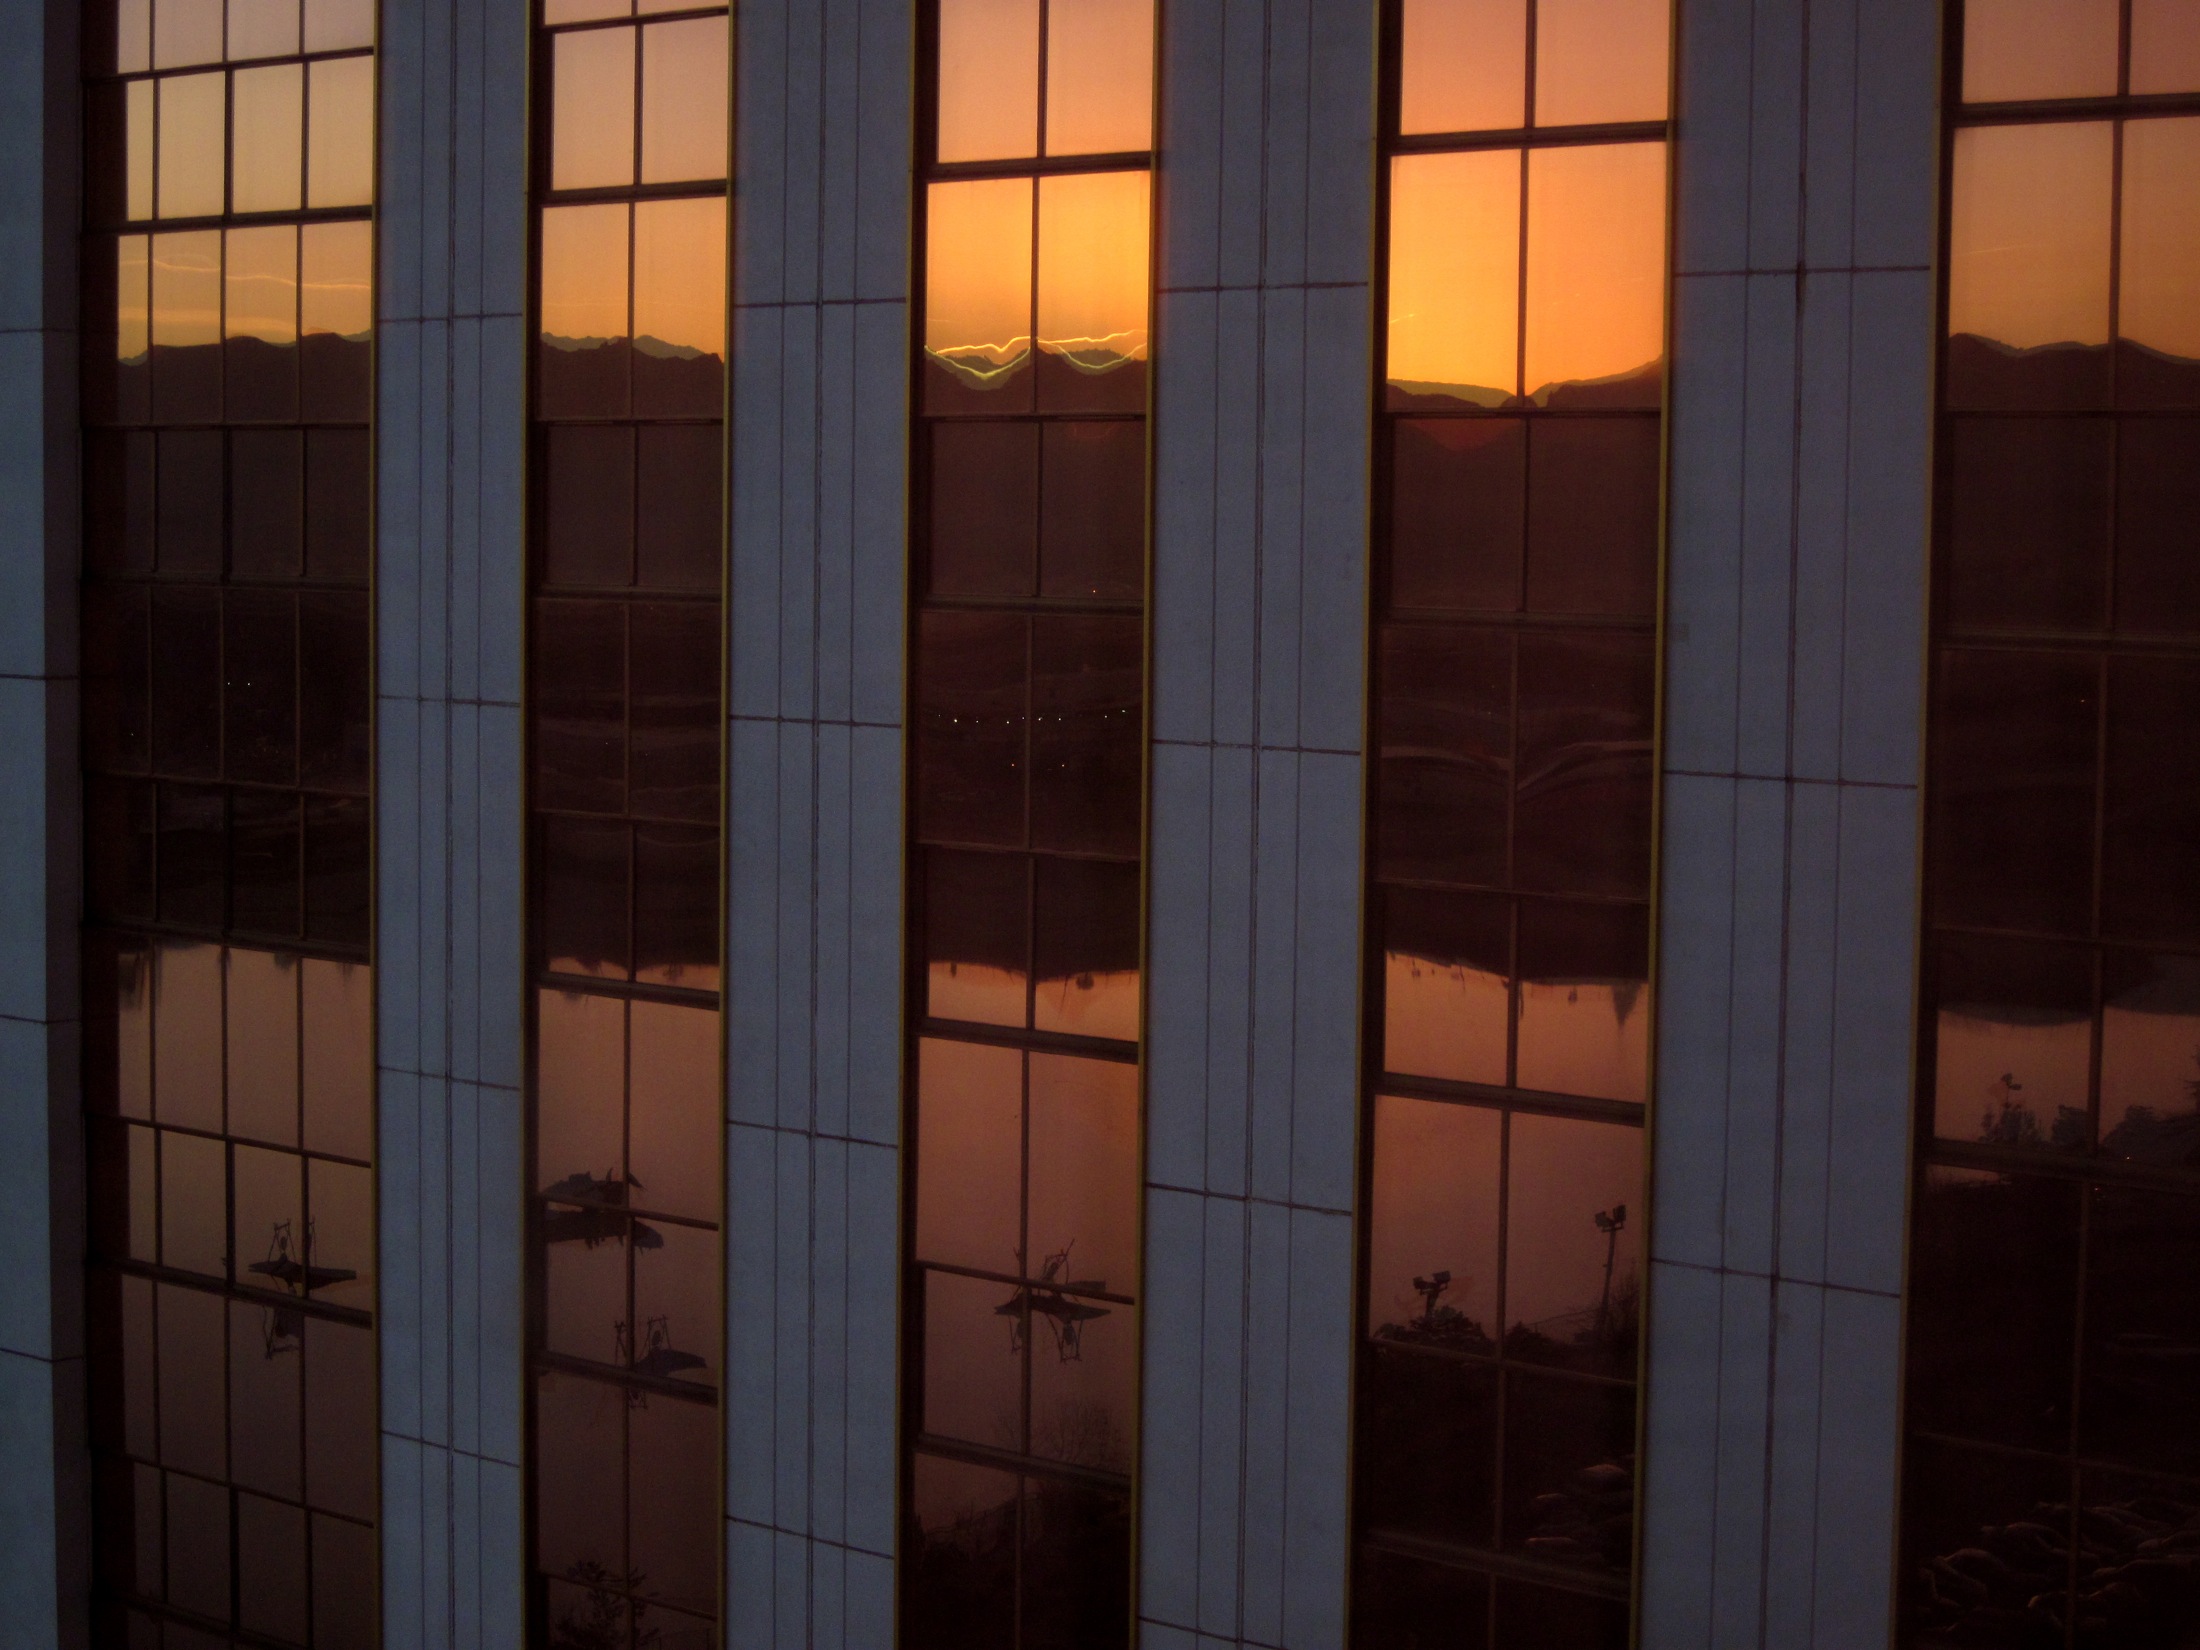
light, wood, floor, window, glass, wall, line, reflection, color, facade, lighting, interior design, design, symmetry, shape, 366photos, reno, window covering